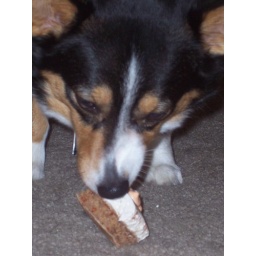
Una actually picked up her cake and took it under the table where we couldn't reach